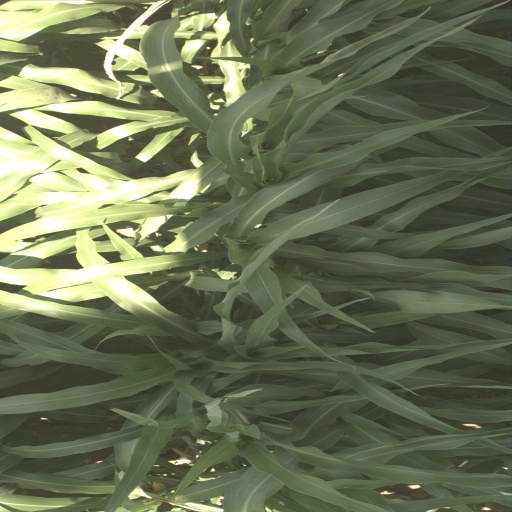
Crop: sorghum